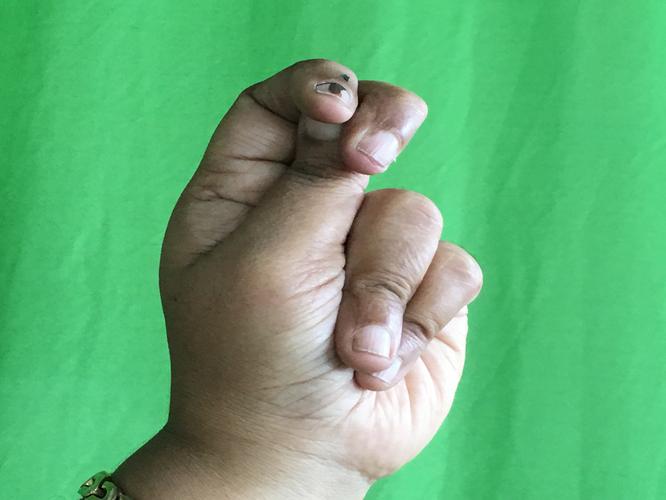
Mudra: Katakamukha_2
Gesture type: single_hand